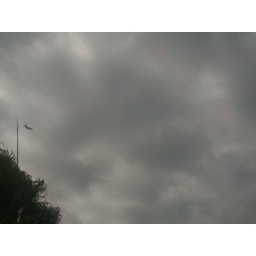
The "Thunder Birds" are flying over my house ;-)